Chevrolet van

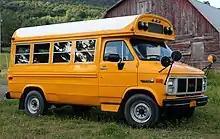
1990 GMC Vandura school bus

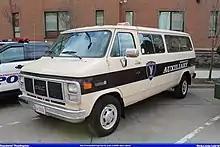
1985–1991 GMC Rally (in police use)

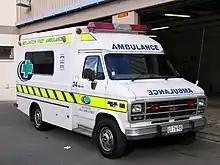
Chevrolet van cab and chassis built as an ambulance

For 1983, the G-series van underwent a set of minor exterior and interior revisions. Alongside the C/K pickup trucks, the grille was redesigned, with Chevrolet receiving a horizontally-split grille and GMC receiving a 6-segment grille; rectangular headlamps were standard on all vehicles. The vans received updated fender badging, with each division receiving its own design (distinct from the C/K series).